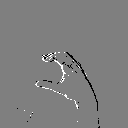
ASL letter: c